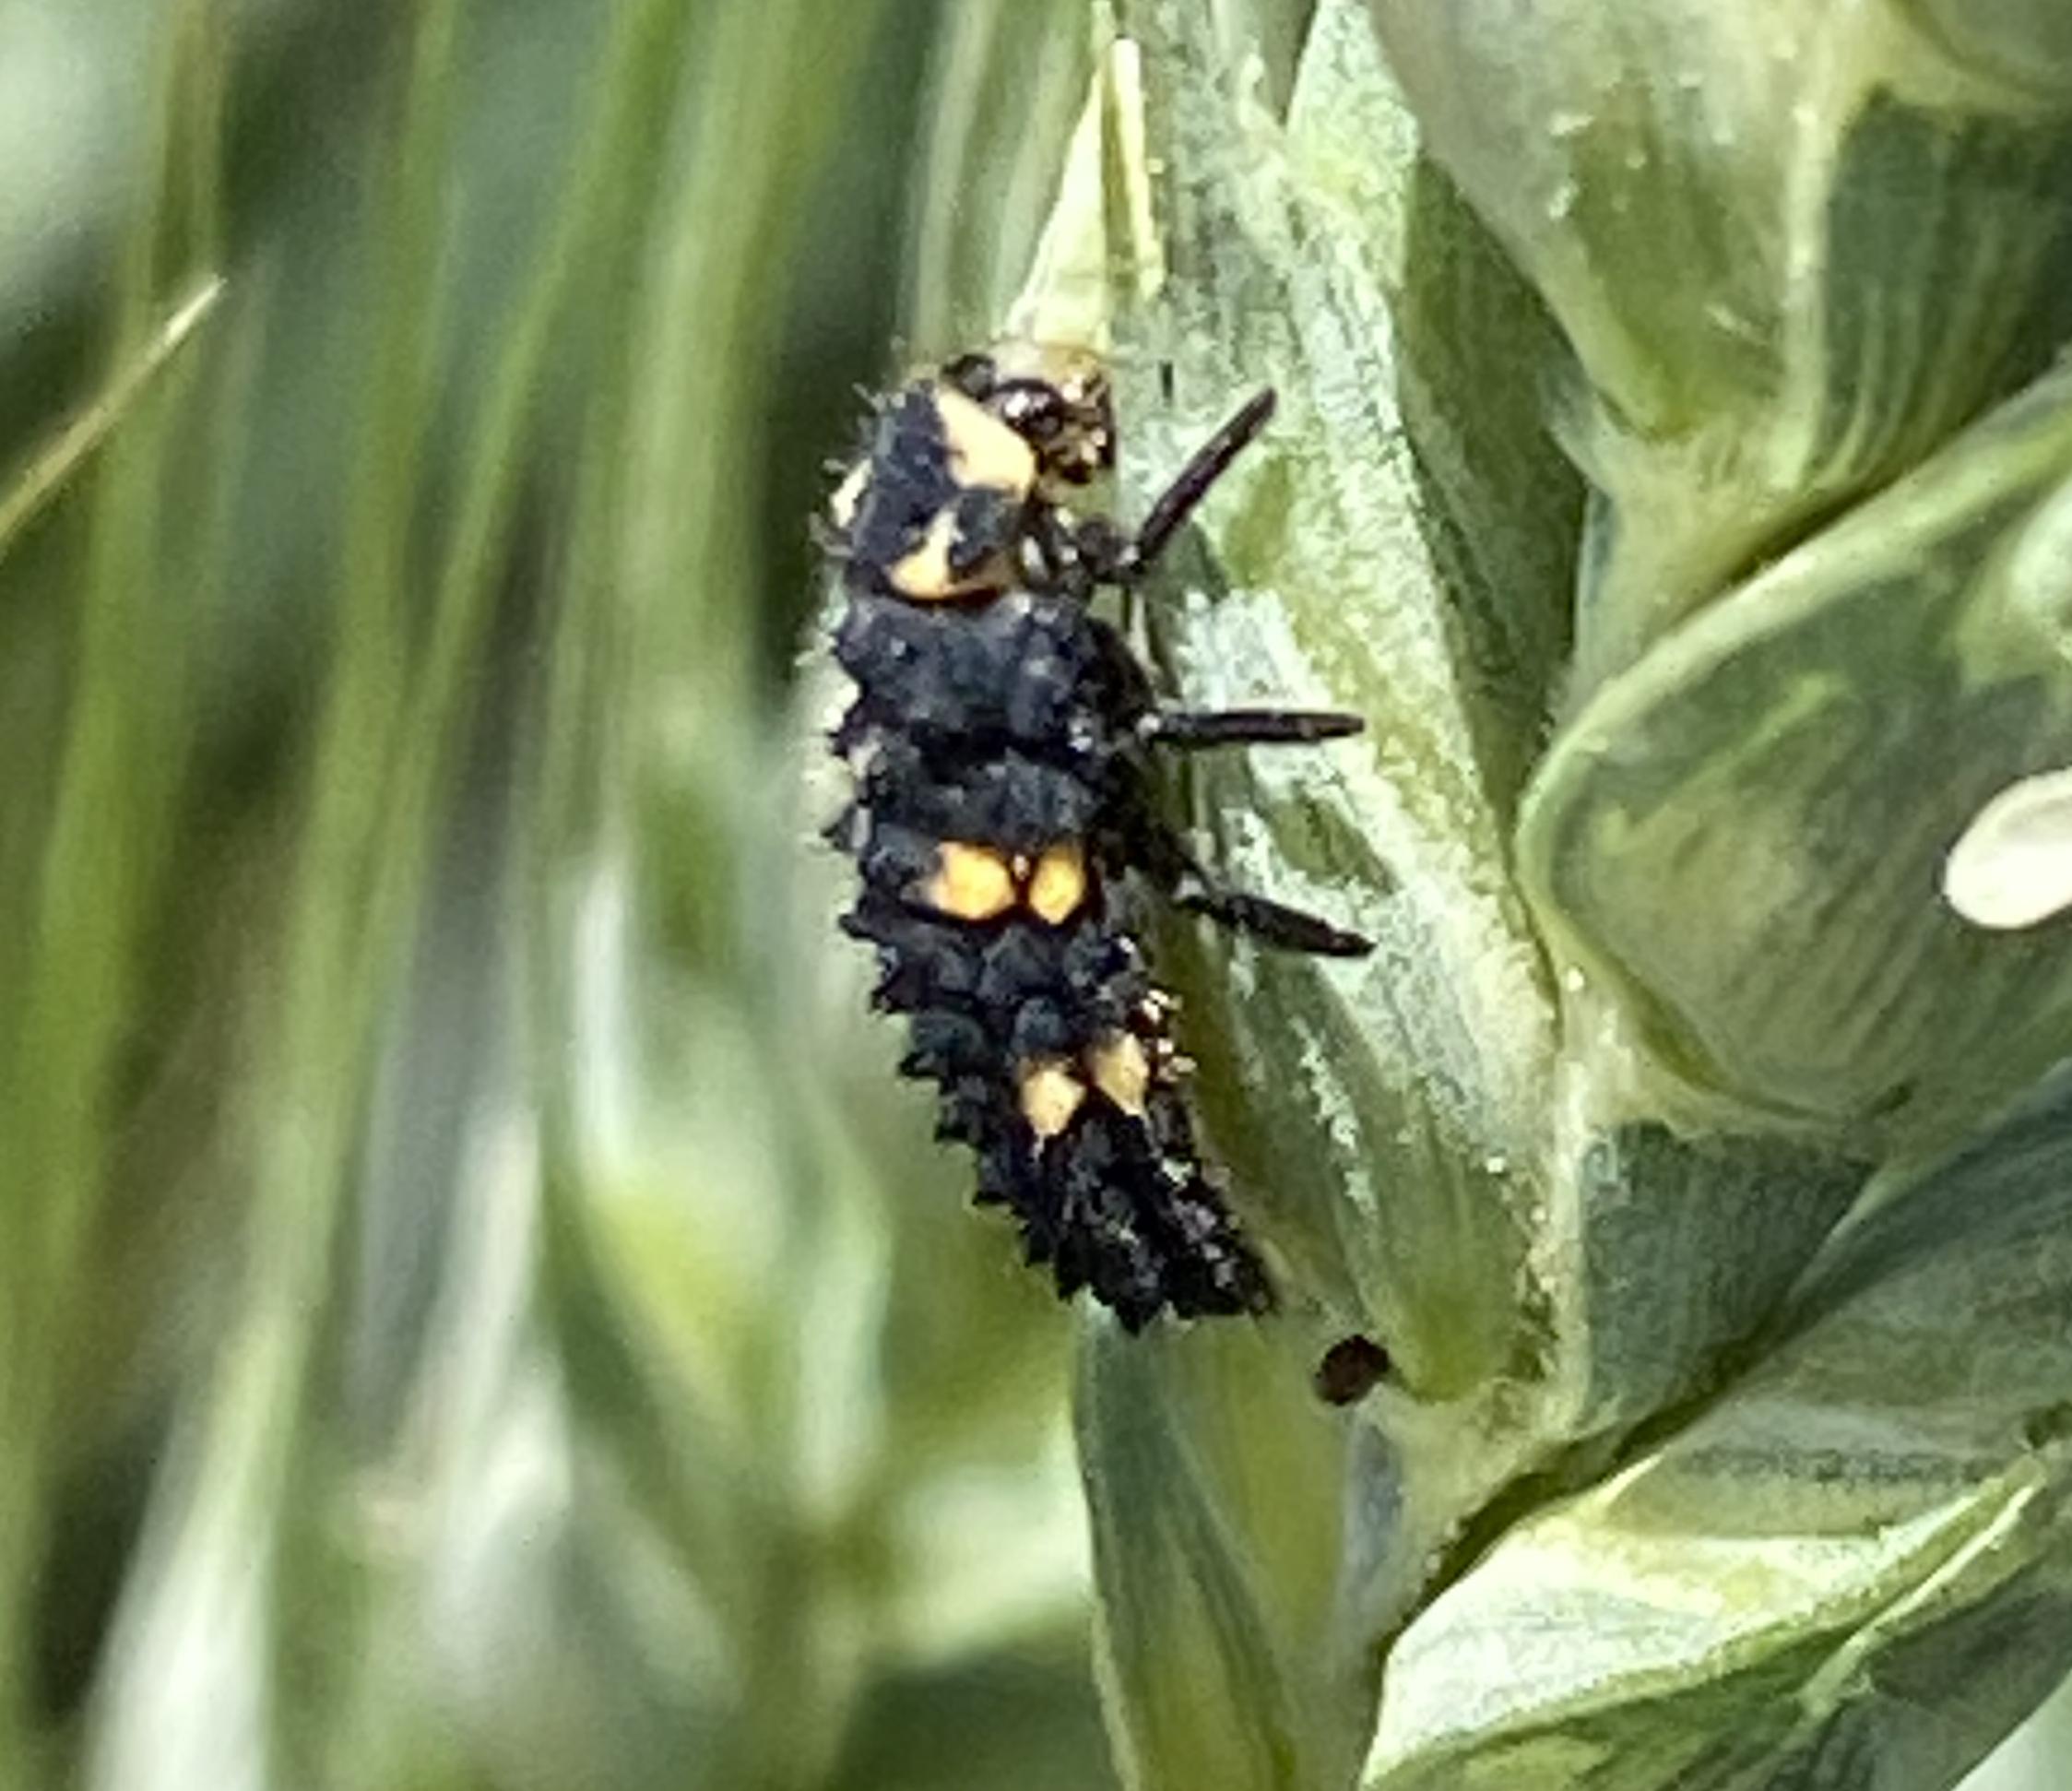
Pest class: predators